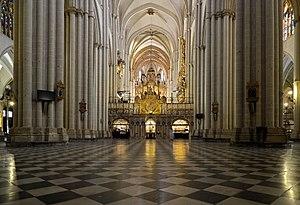
Cathédrale de Santa María - Tolède, Espagne This is a photo of a monument indexed in the Spanish heritage register of Bienes de Interés Cultural under the reference RI-51-0000097.